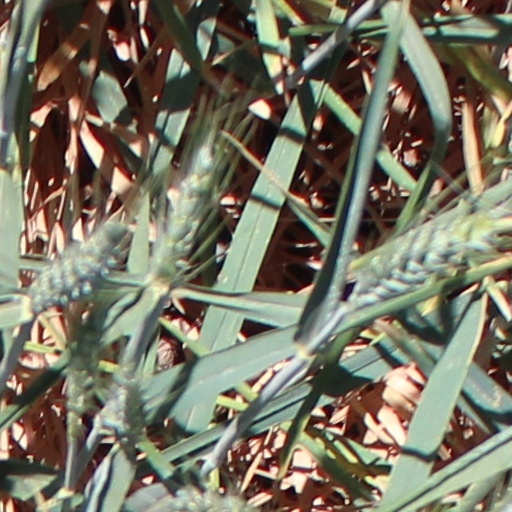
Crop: wheat